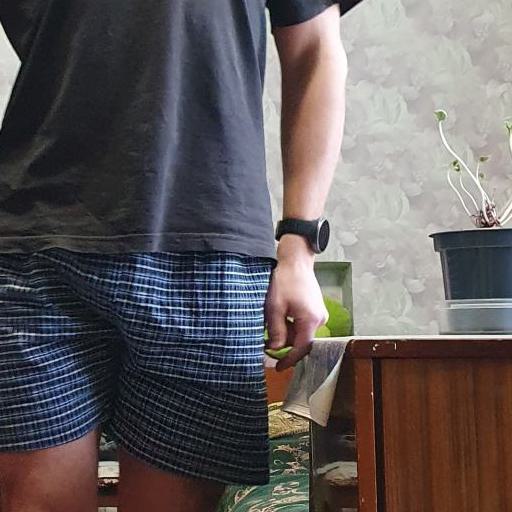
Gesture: no_gesture